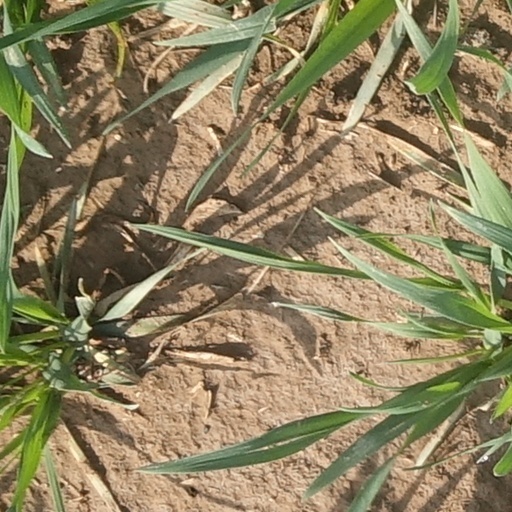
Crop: wheat